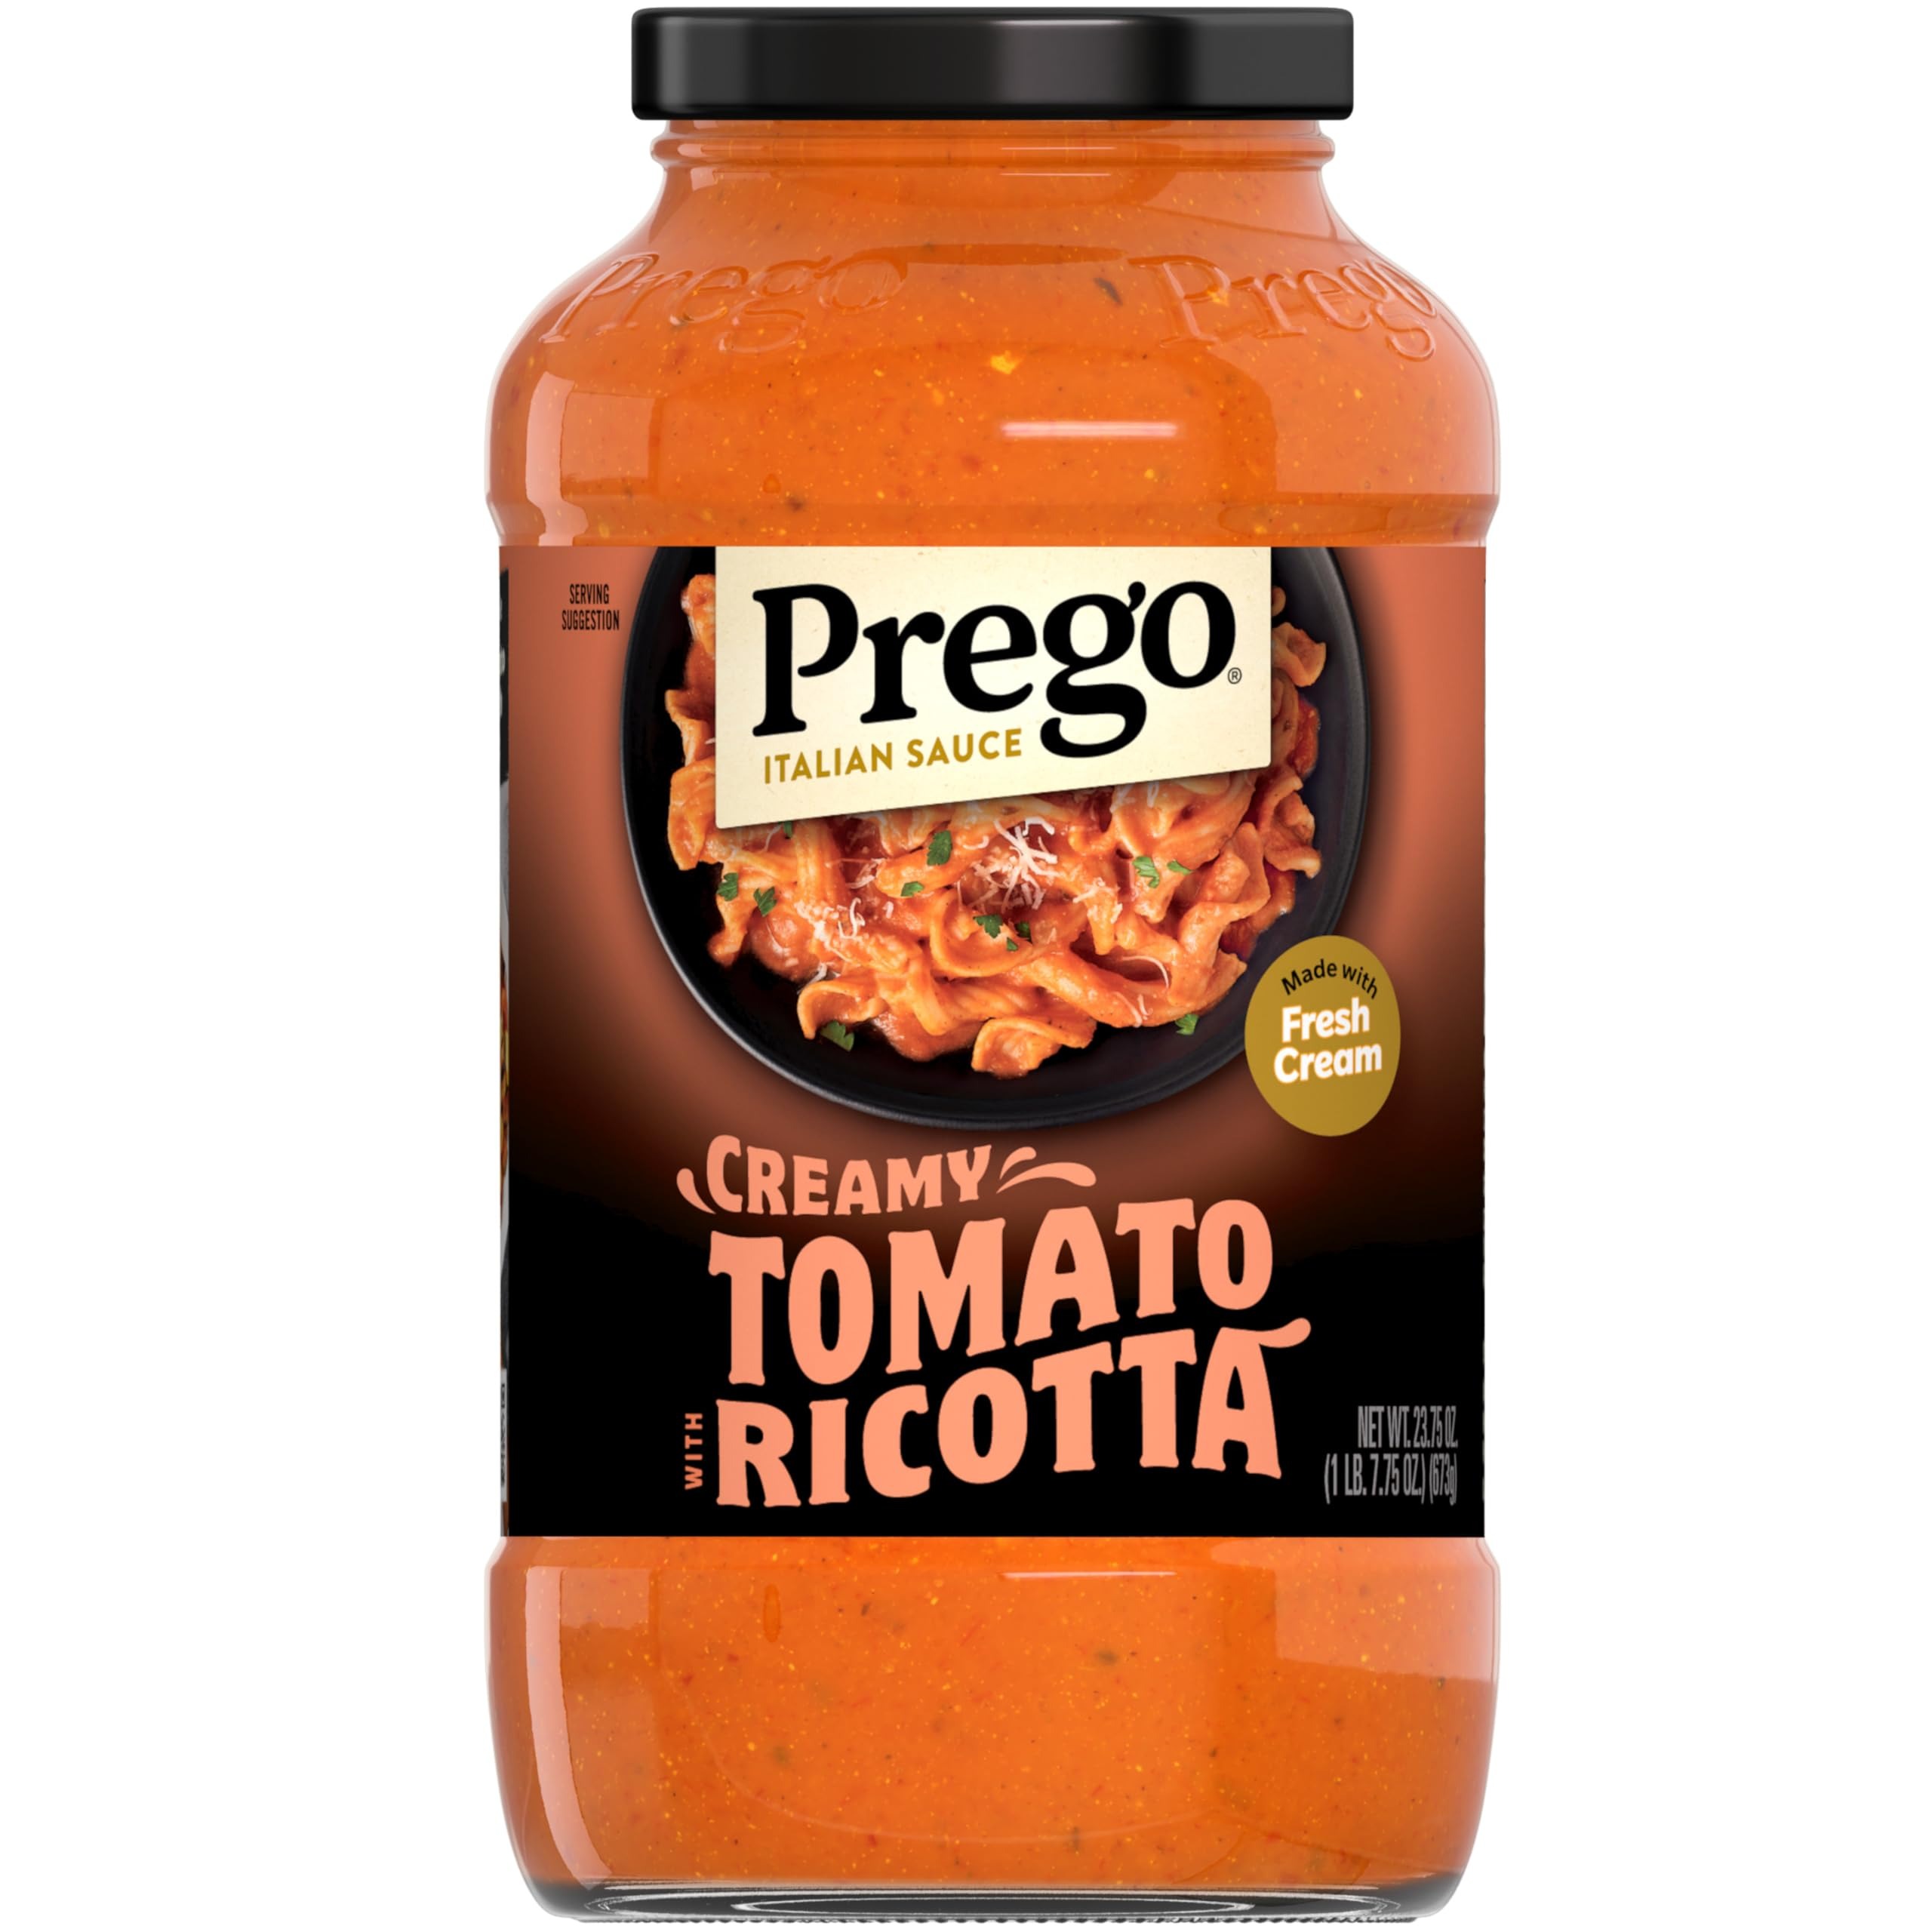
Item Name: Prego Creamy Tomato Pasta Sauce With Ricotta Cheese, 24 oz Jar
Bullet Point 1: One (1) 24 oz jar of Prego Creamy Tomato with Ricotta Cheese Sauce
Bullet Point 2: Rich and velvety sauce made with quality ingredients like tomatoes and fresh cream
Bullet Point 3: No artificial colors, no artificial flavors and no high fructose corn syrup
Bullet Point 4: With lots of Prego Sauce varieties and flavors to choose from, you can create easy and delicious recipes for the whole family
Bullet Point 5: Give your family the pleasing taste everyone loves with Prego
Value: 23.75
Unit: Ounce

Price: 2.48